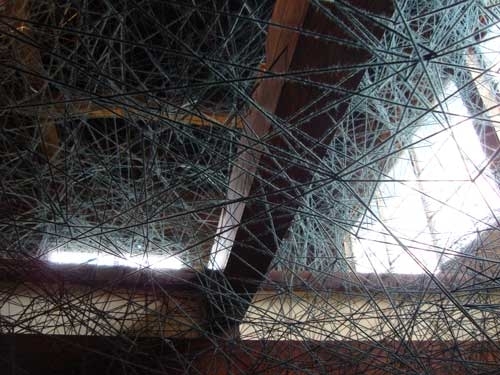
Texture: cobwebbed